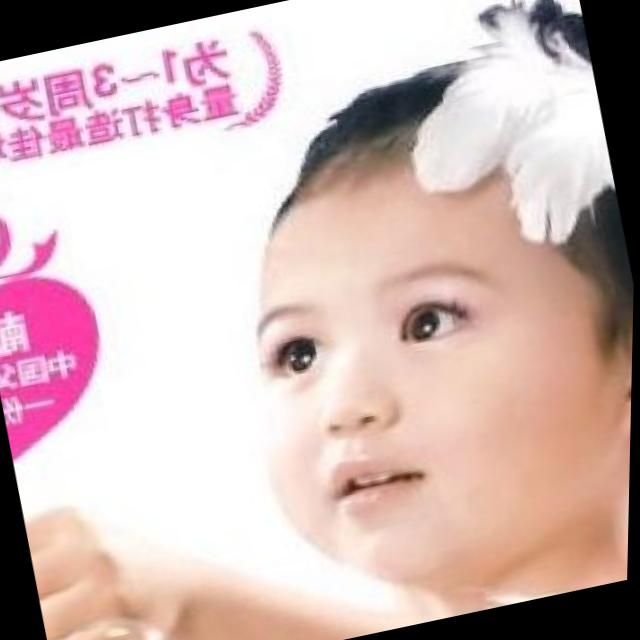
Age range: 0-12